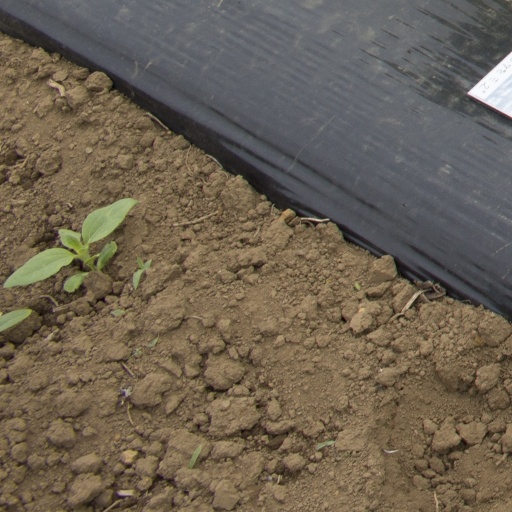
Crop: Jerusalem artichoke